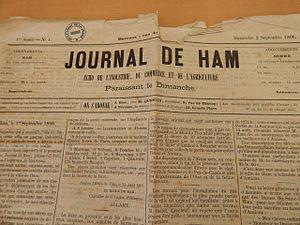
Photographie de la première édition du Journal de Ham, le dimanche 2 septembre 1866
Le Journal de Ham un hebdomadaire picard d'information générale qui couvre le secteur de la région de Ham, dans l'est de la Somme. Il appartient au groupe Oise publications, filiale du groupe de presse Sogemedia.